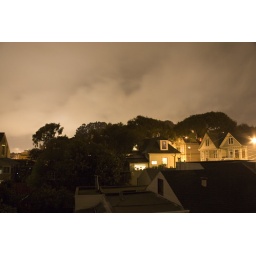
swathed in clouds last night: bernal heights rooftops off my balcony